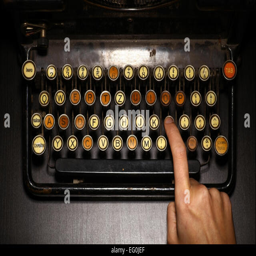
color horizontal detail of the keyboard of an old typewriter and hands